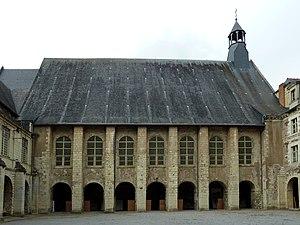
.
Cet article recense les monuments historiques de France classés en 1840, la première protection de ce type dans le pays.